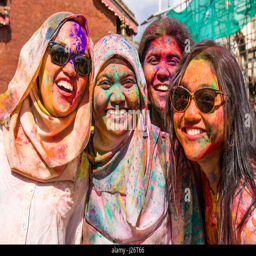
portraits of young people , smeared with color , are celebrating festival